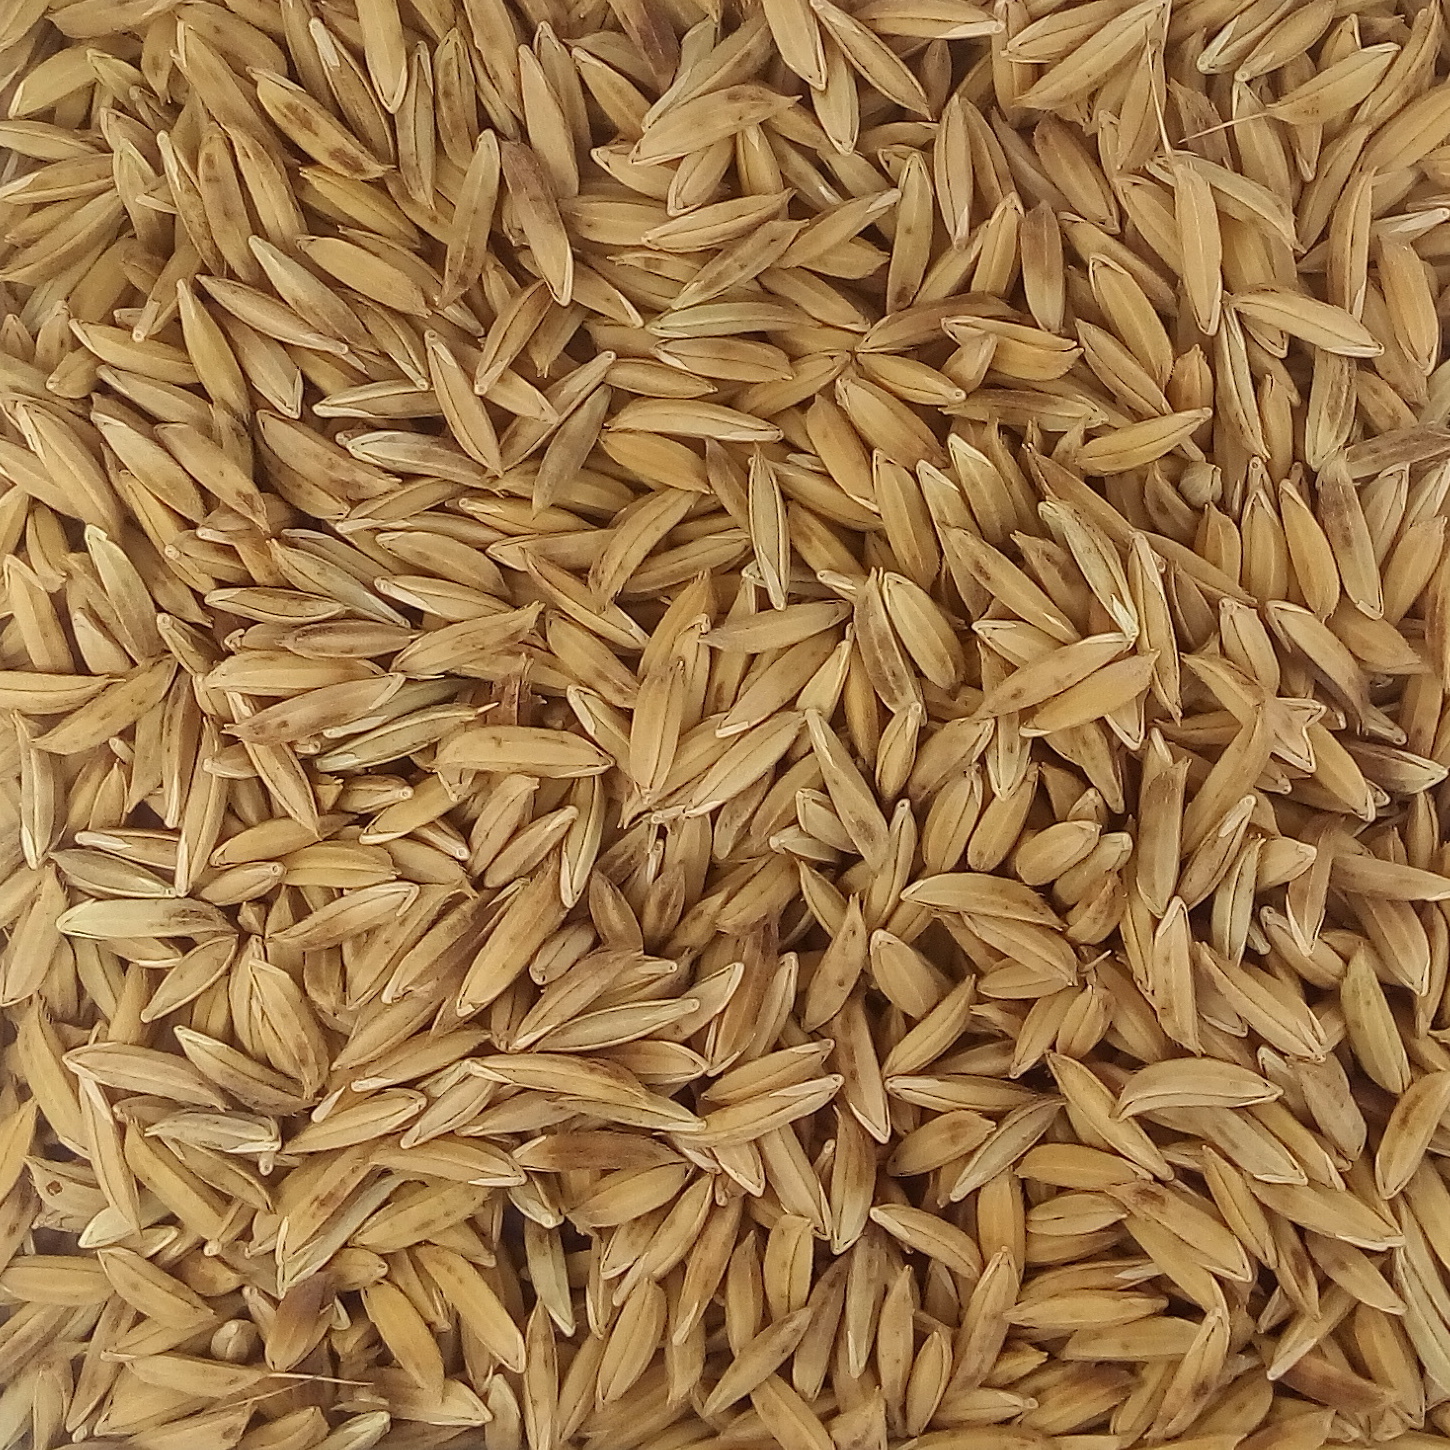
Rice seed variety: BAS_370